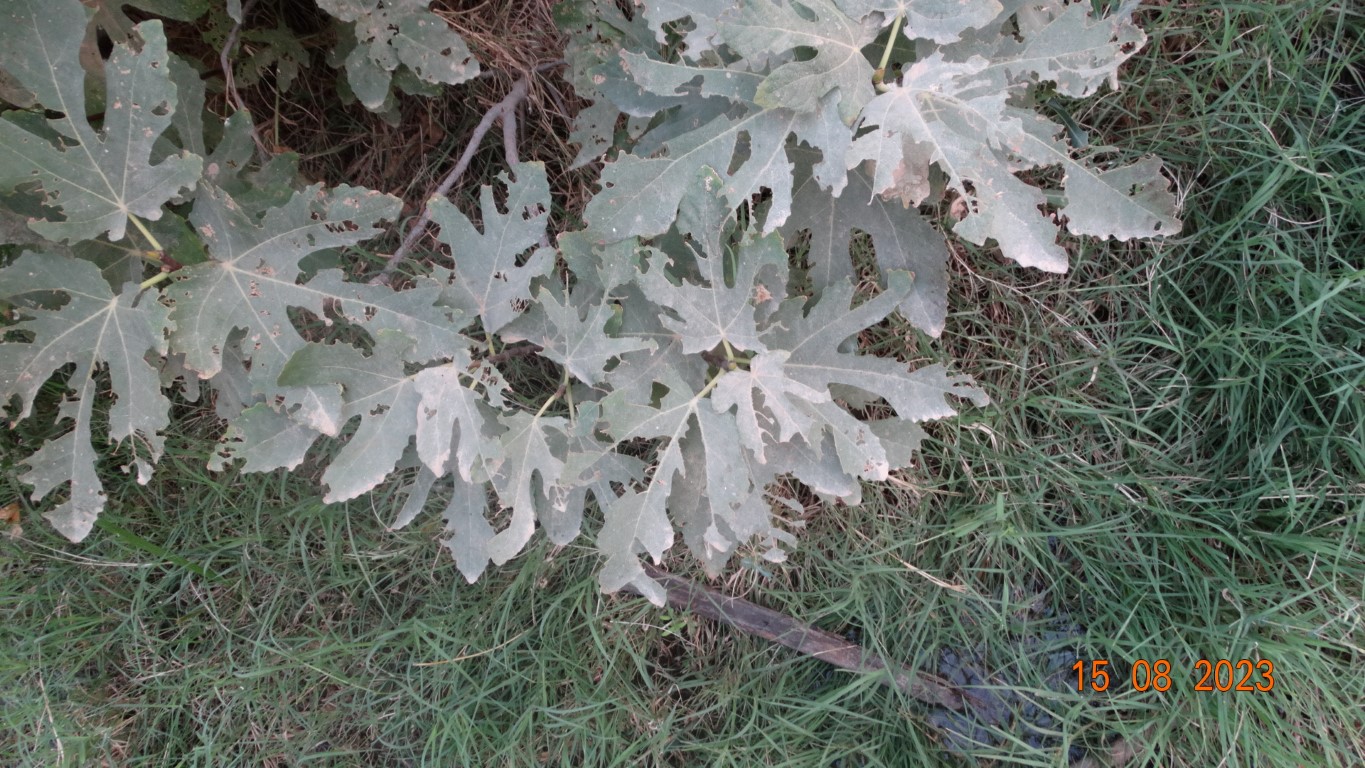
Label: infected